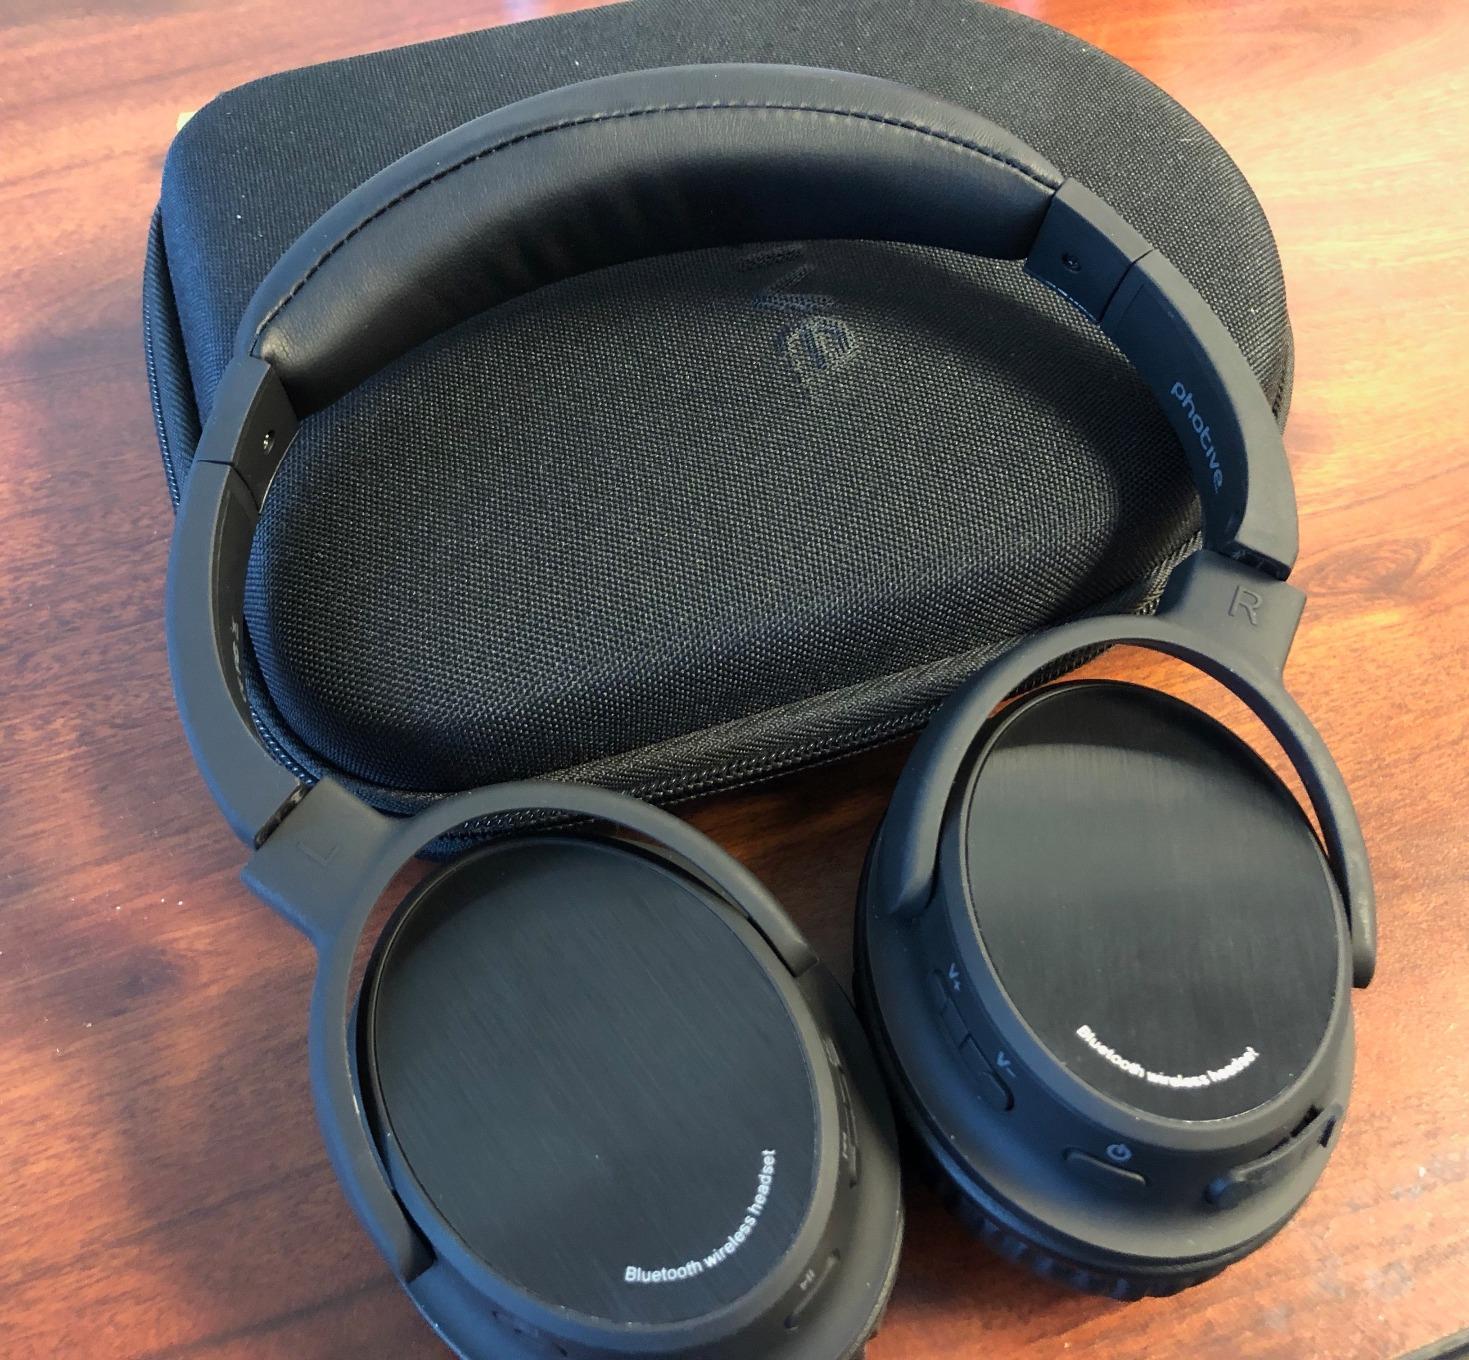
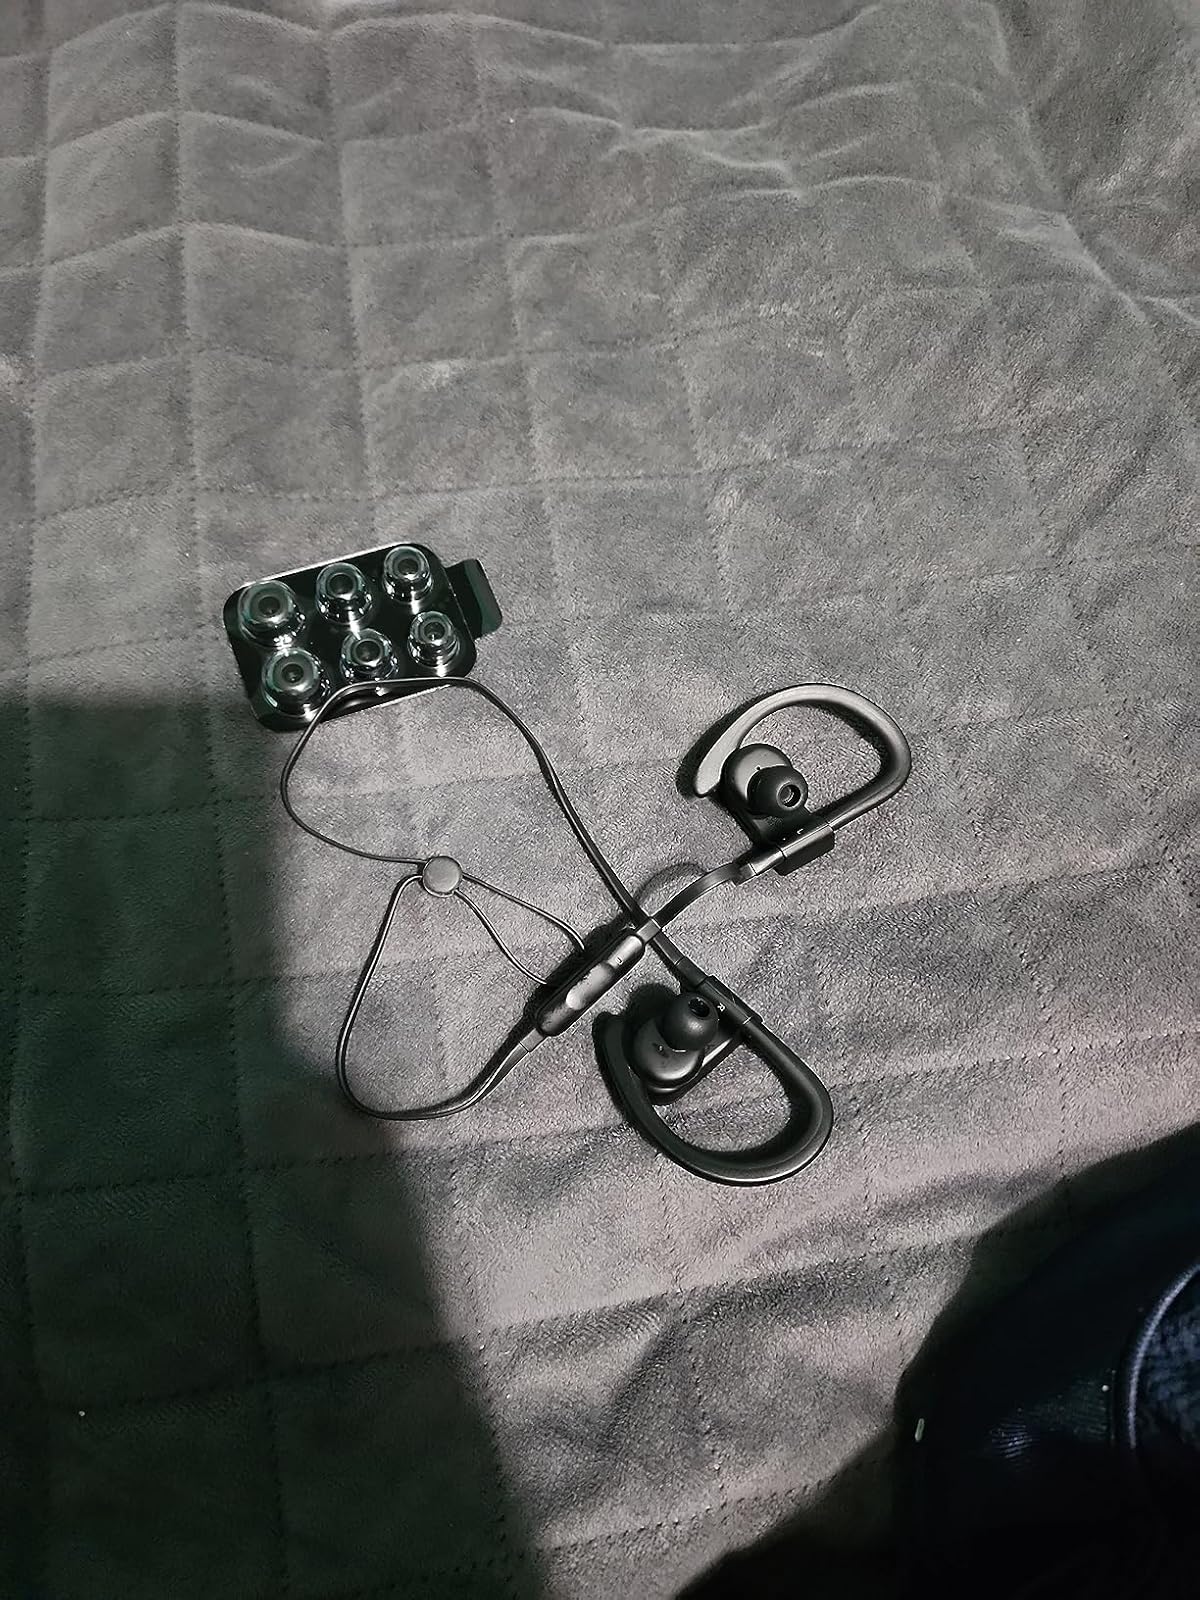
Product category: headphones
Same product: no